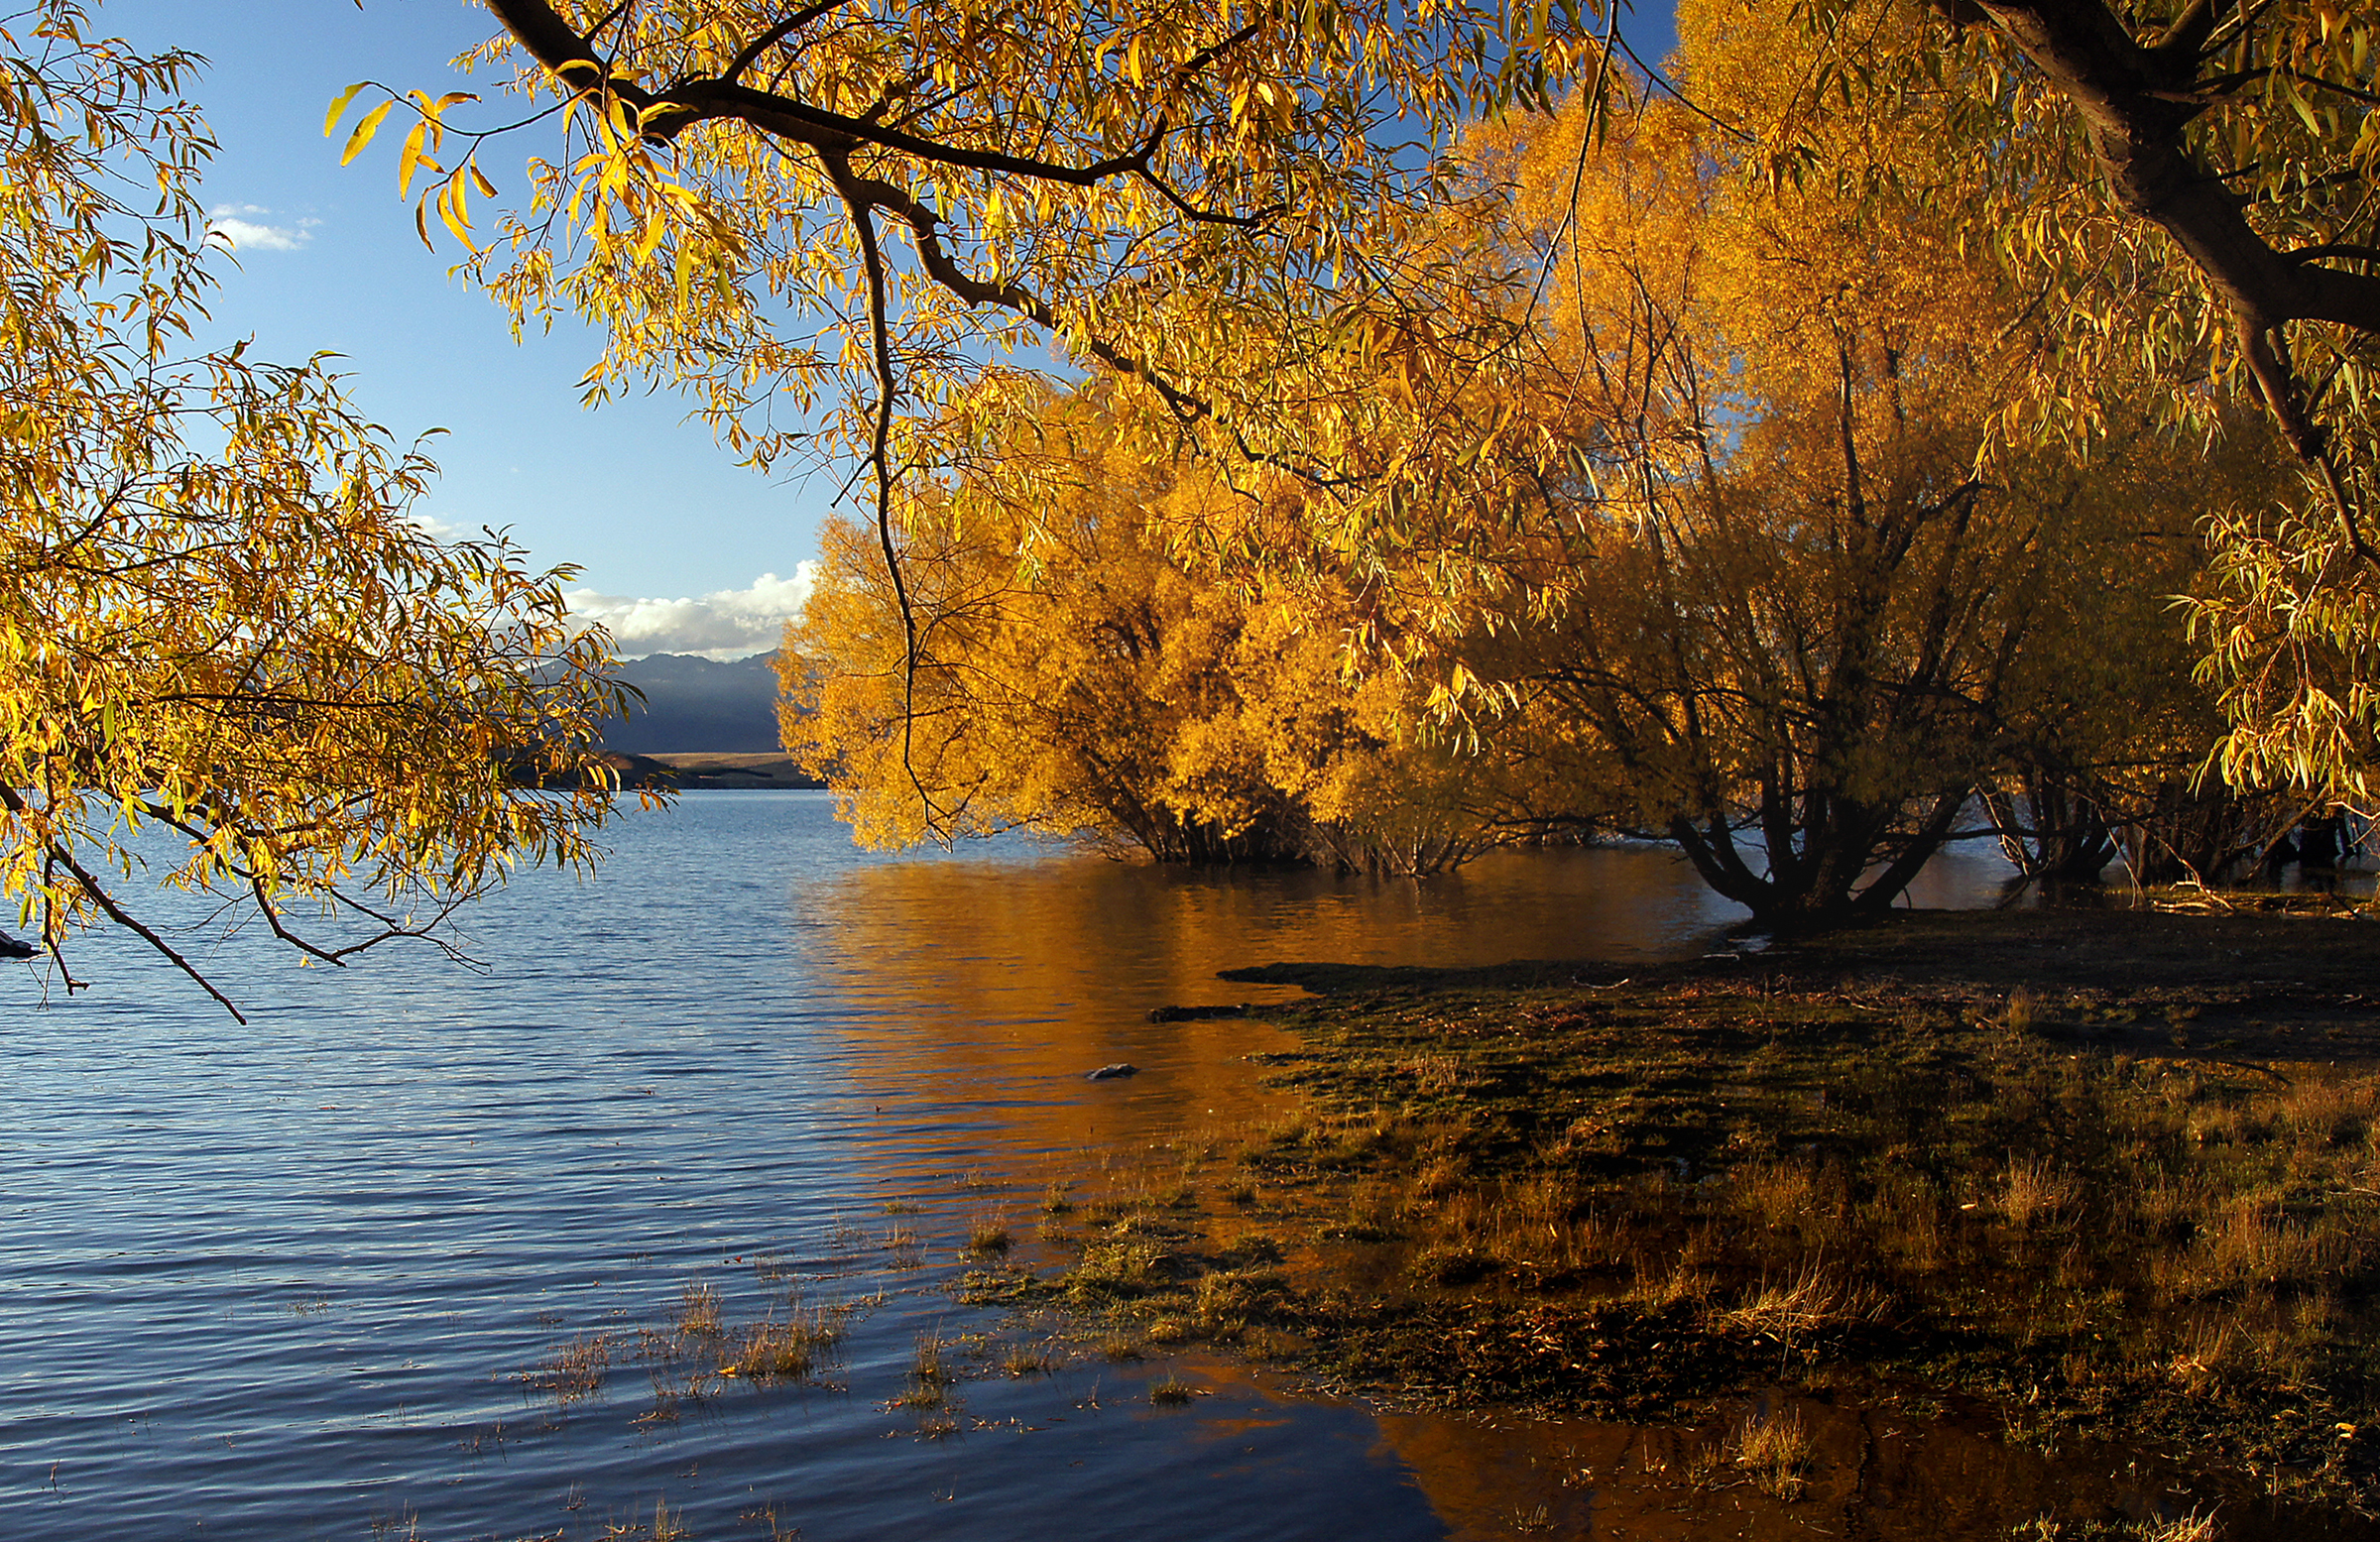
landscape, tree, nature, branch, plant, sunlight, morning, leaf, flower, lake, river, evening, reflection, autumn, season, newzealand, flickrelite, fallcolours, woody plant